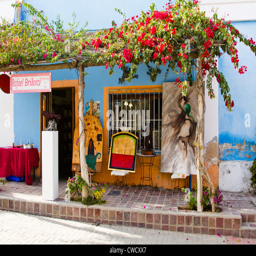
art displayed outside a gallery